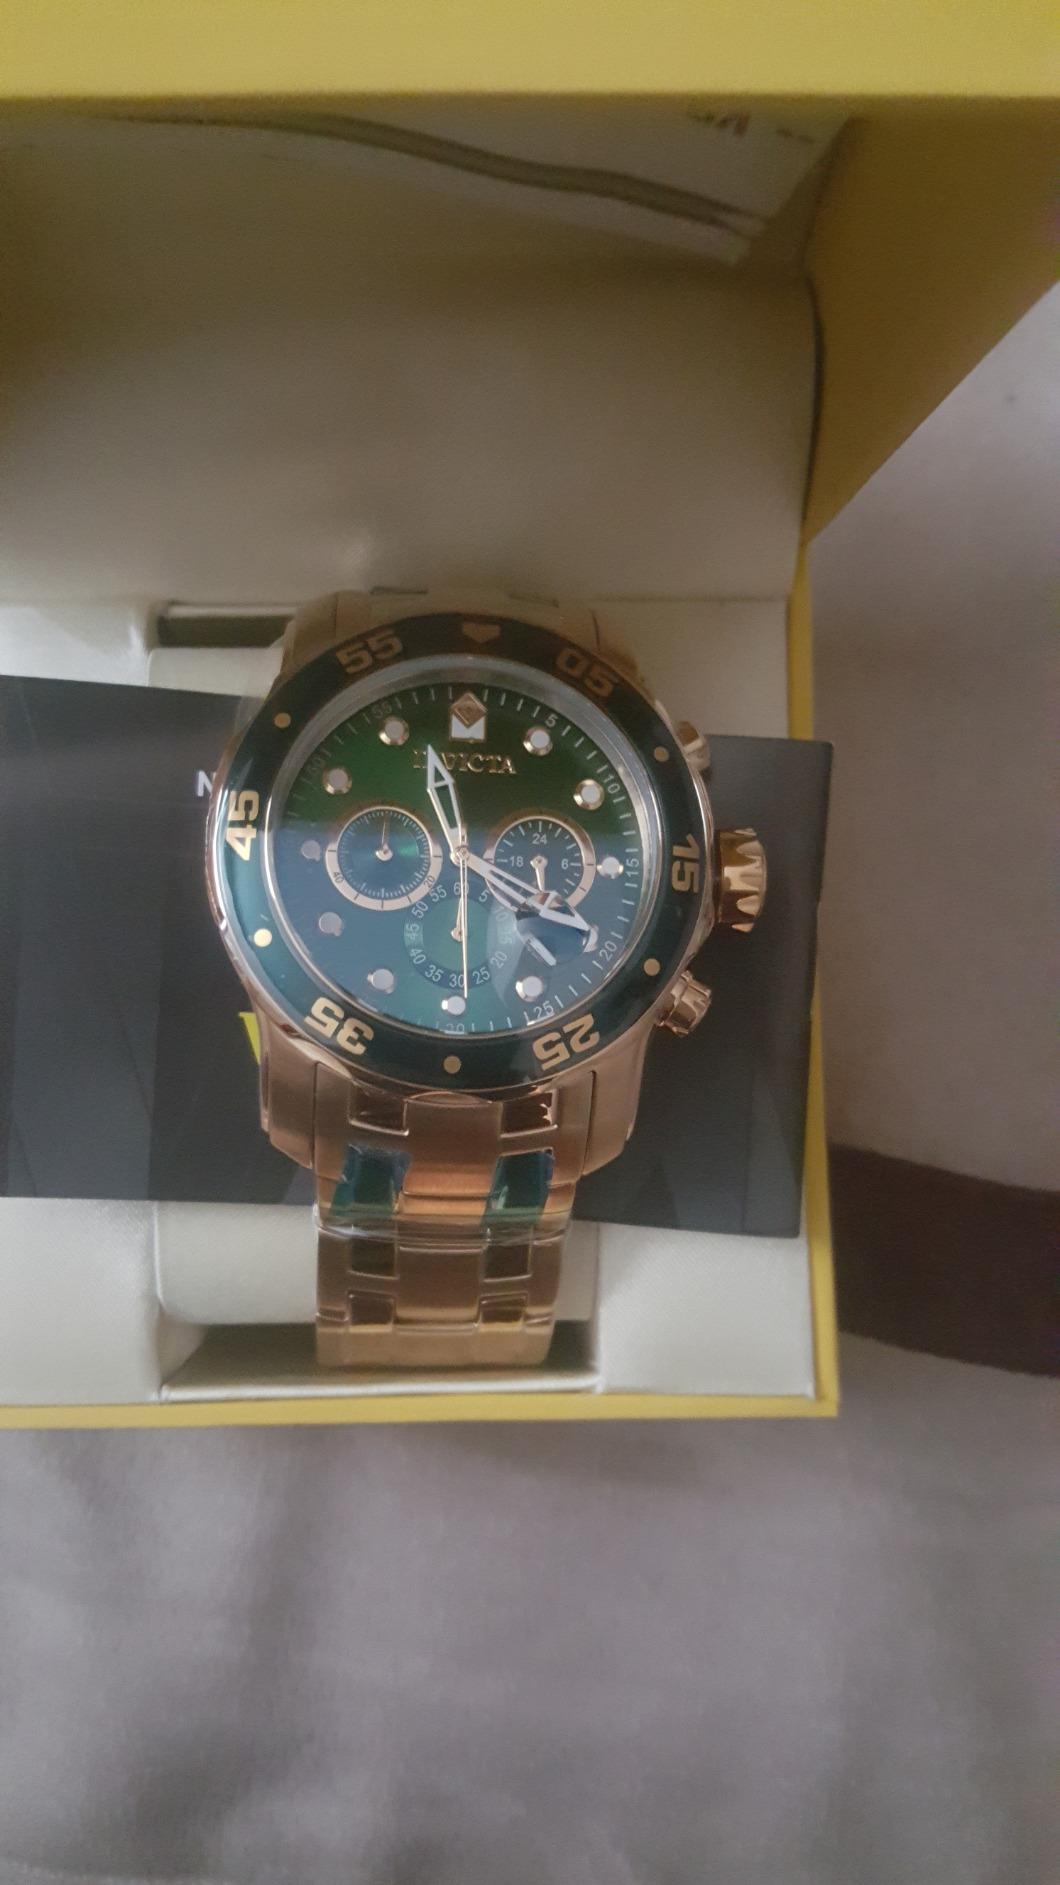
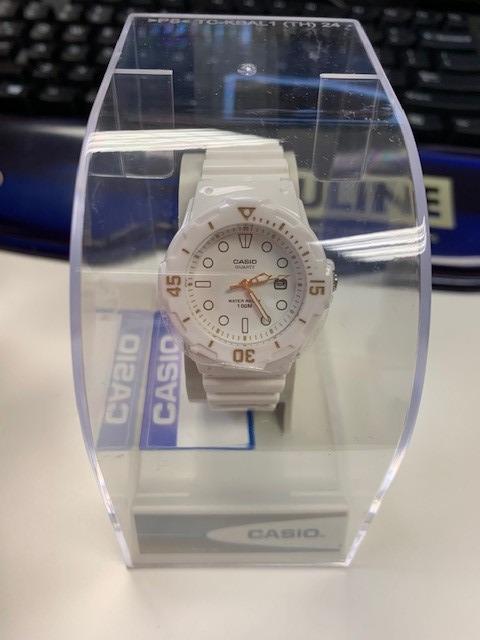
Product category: accessories_watch
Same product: no